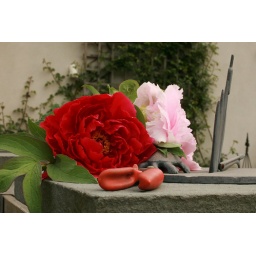
The first peonies of the season to float in a bowl on my kitchen table.